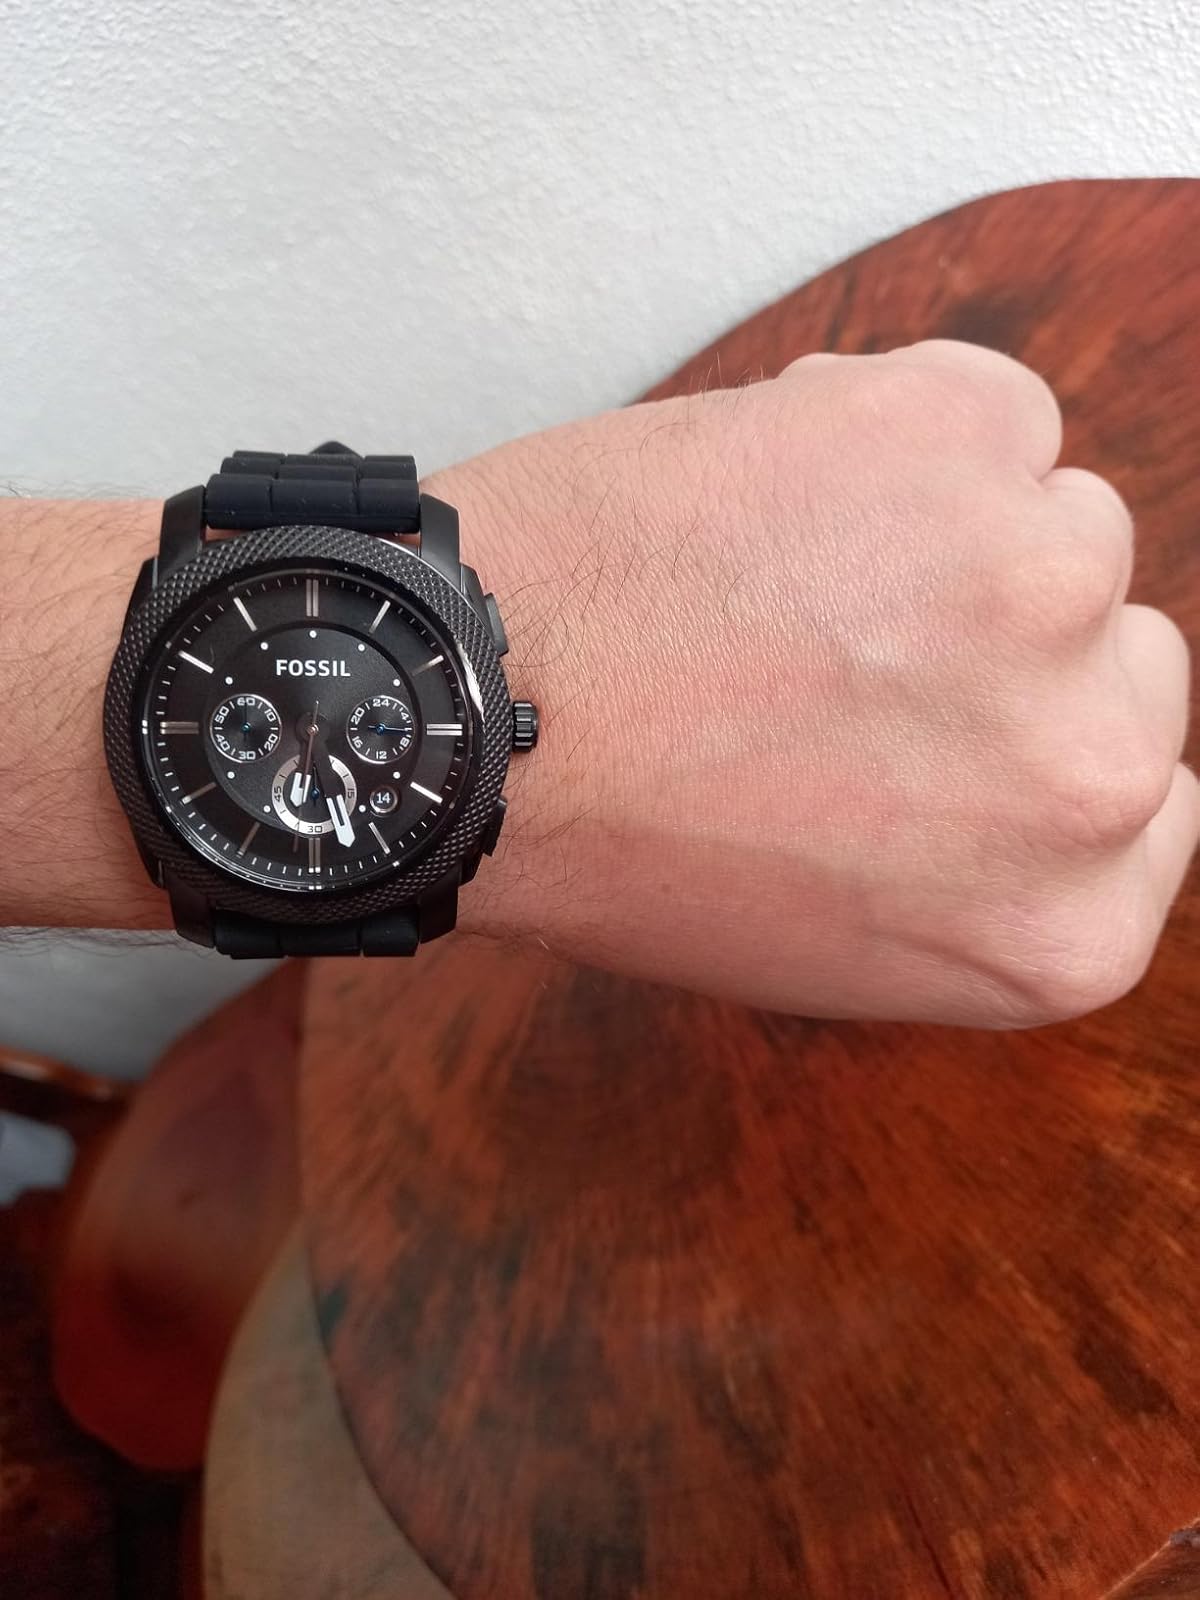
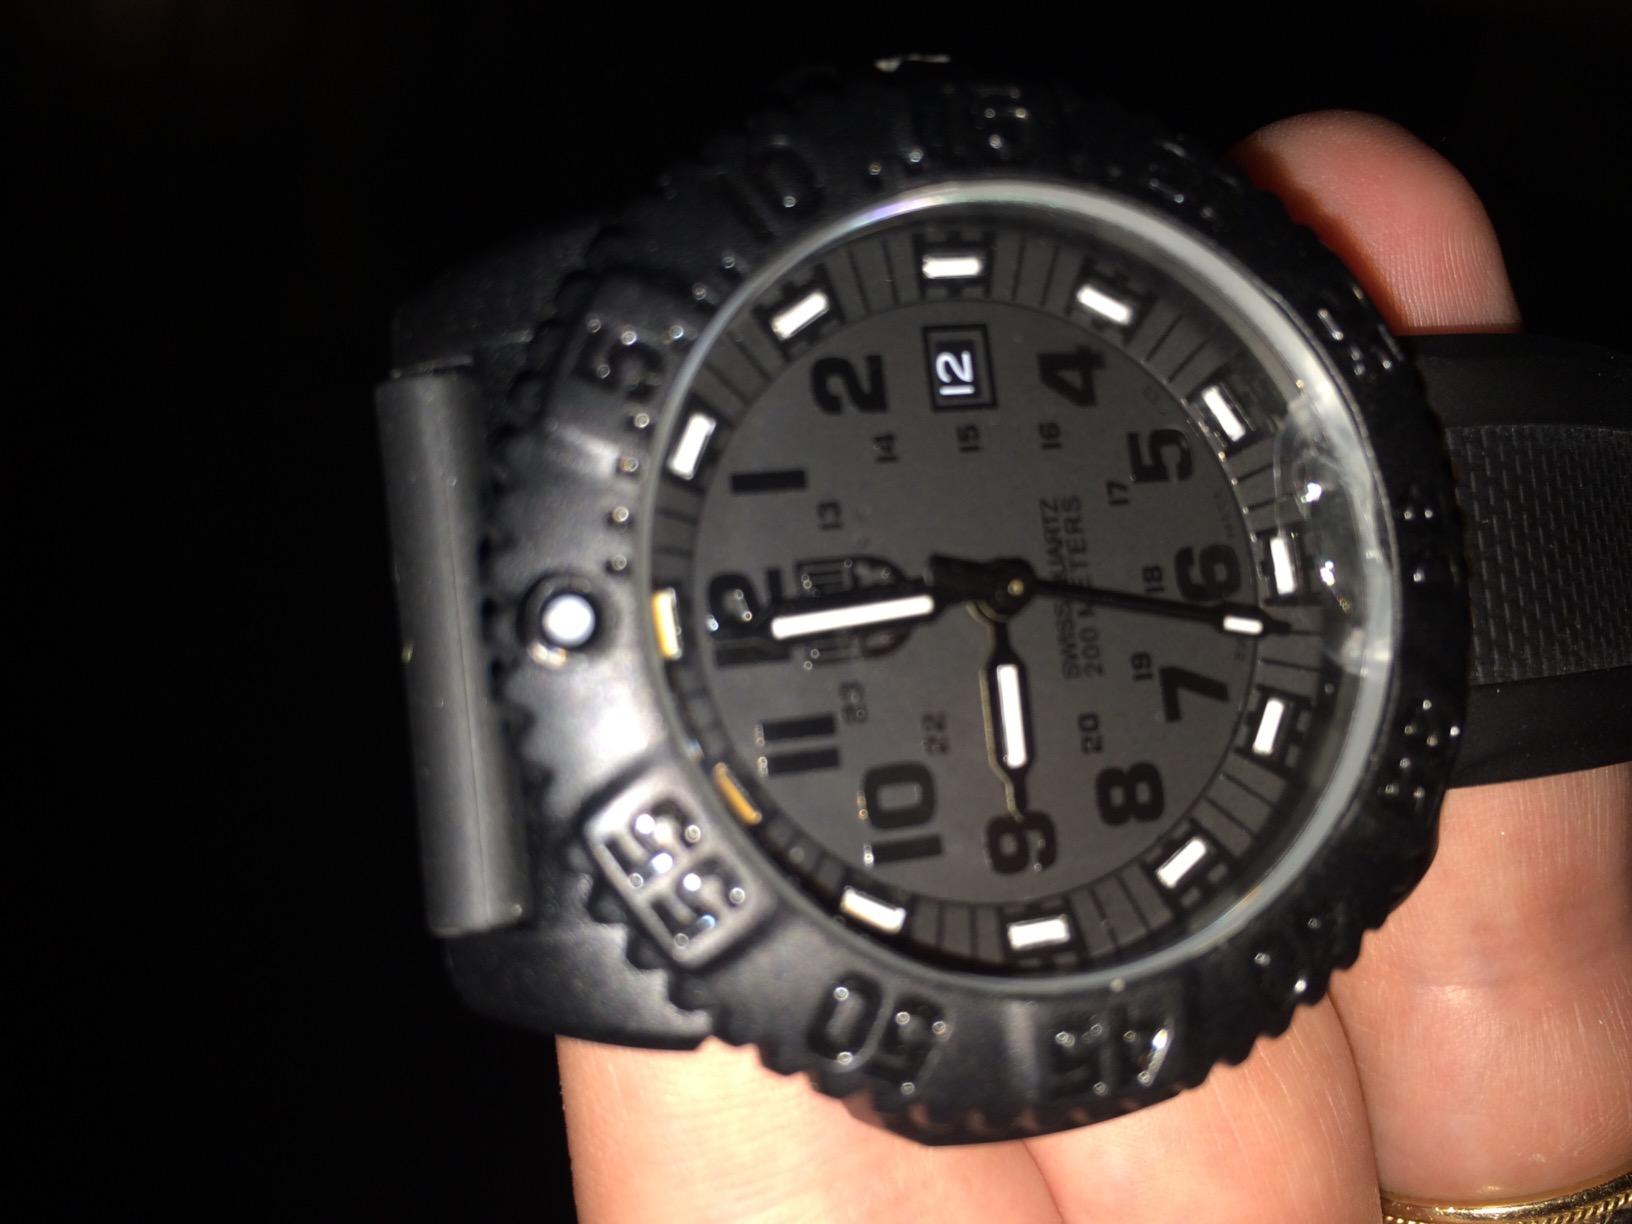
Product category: accessories_watch
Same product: no